BSA Golden Flash

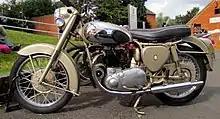
1950s Golden Flash with headlamp cowl and swinging arm rear suspension

The BSA Golden Flash, commonly misnamed the "Gold Flash", was a air-cooled parallel twin motorcycle designed by Bert Hopwood and produced by Birmingham Small Arms Company (BSA) at Small Heath, Birmingham. The Golden Flash was the first model in the BSA A10 series. It was available in black and chrome; but it was the distinctive golden paint scheme that gave The Golden Flash its name. Production continued until 1963, when it was superseded by the BSA A65 Star.